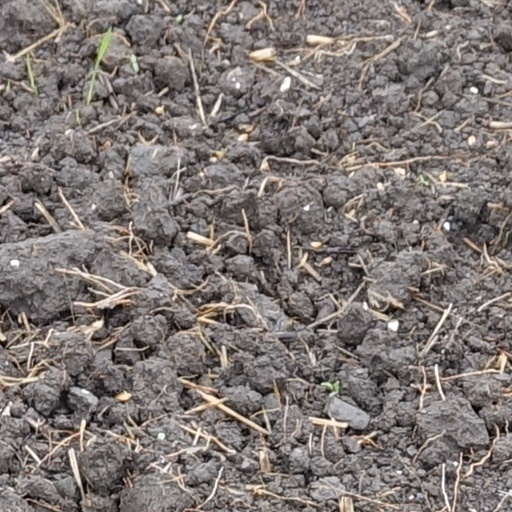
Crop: wheat